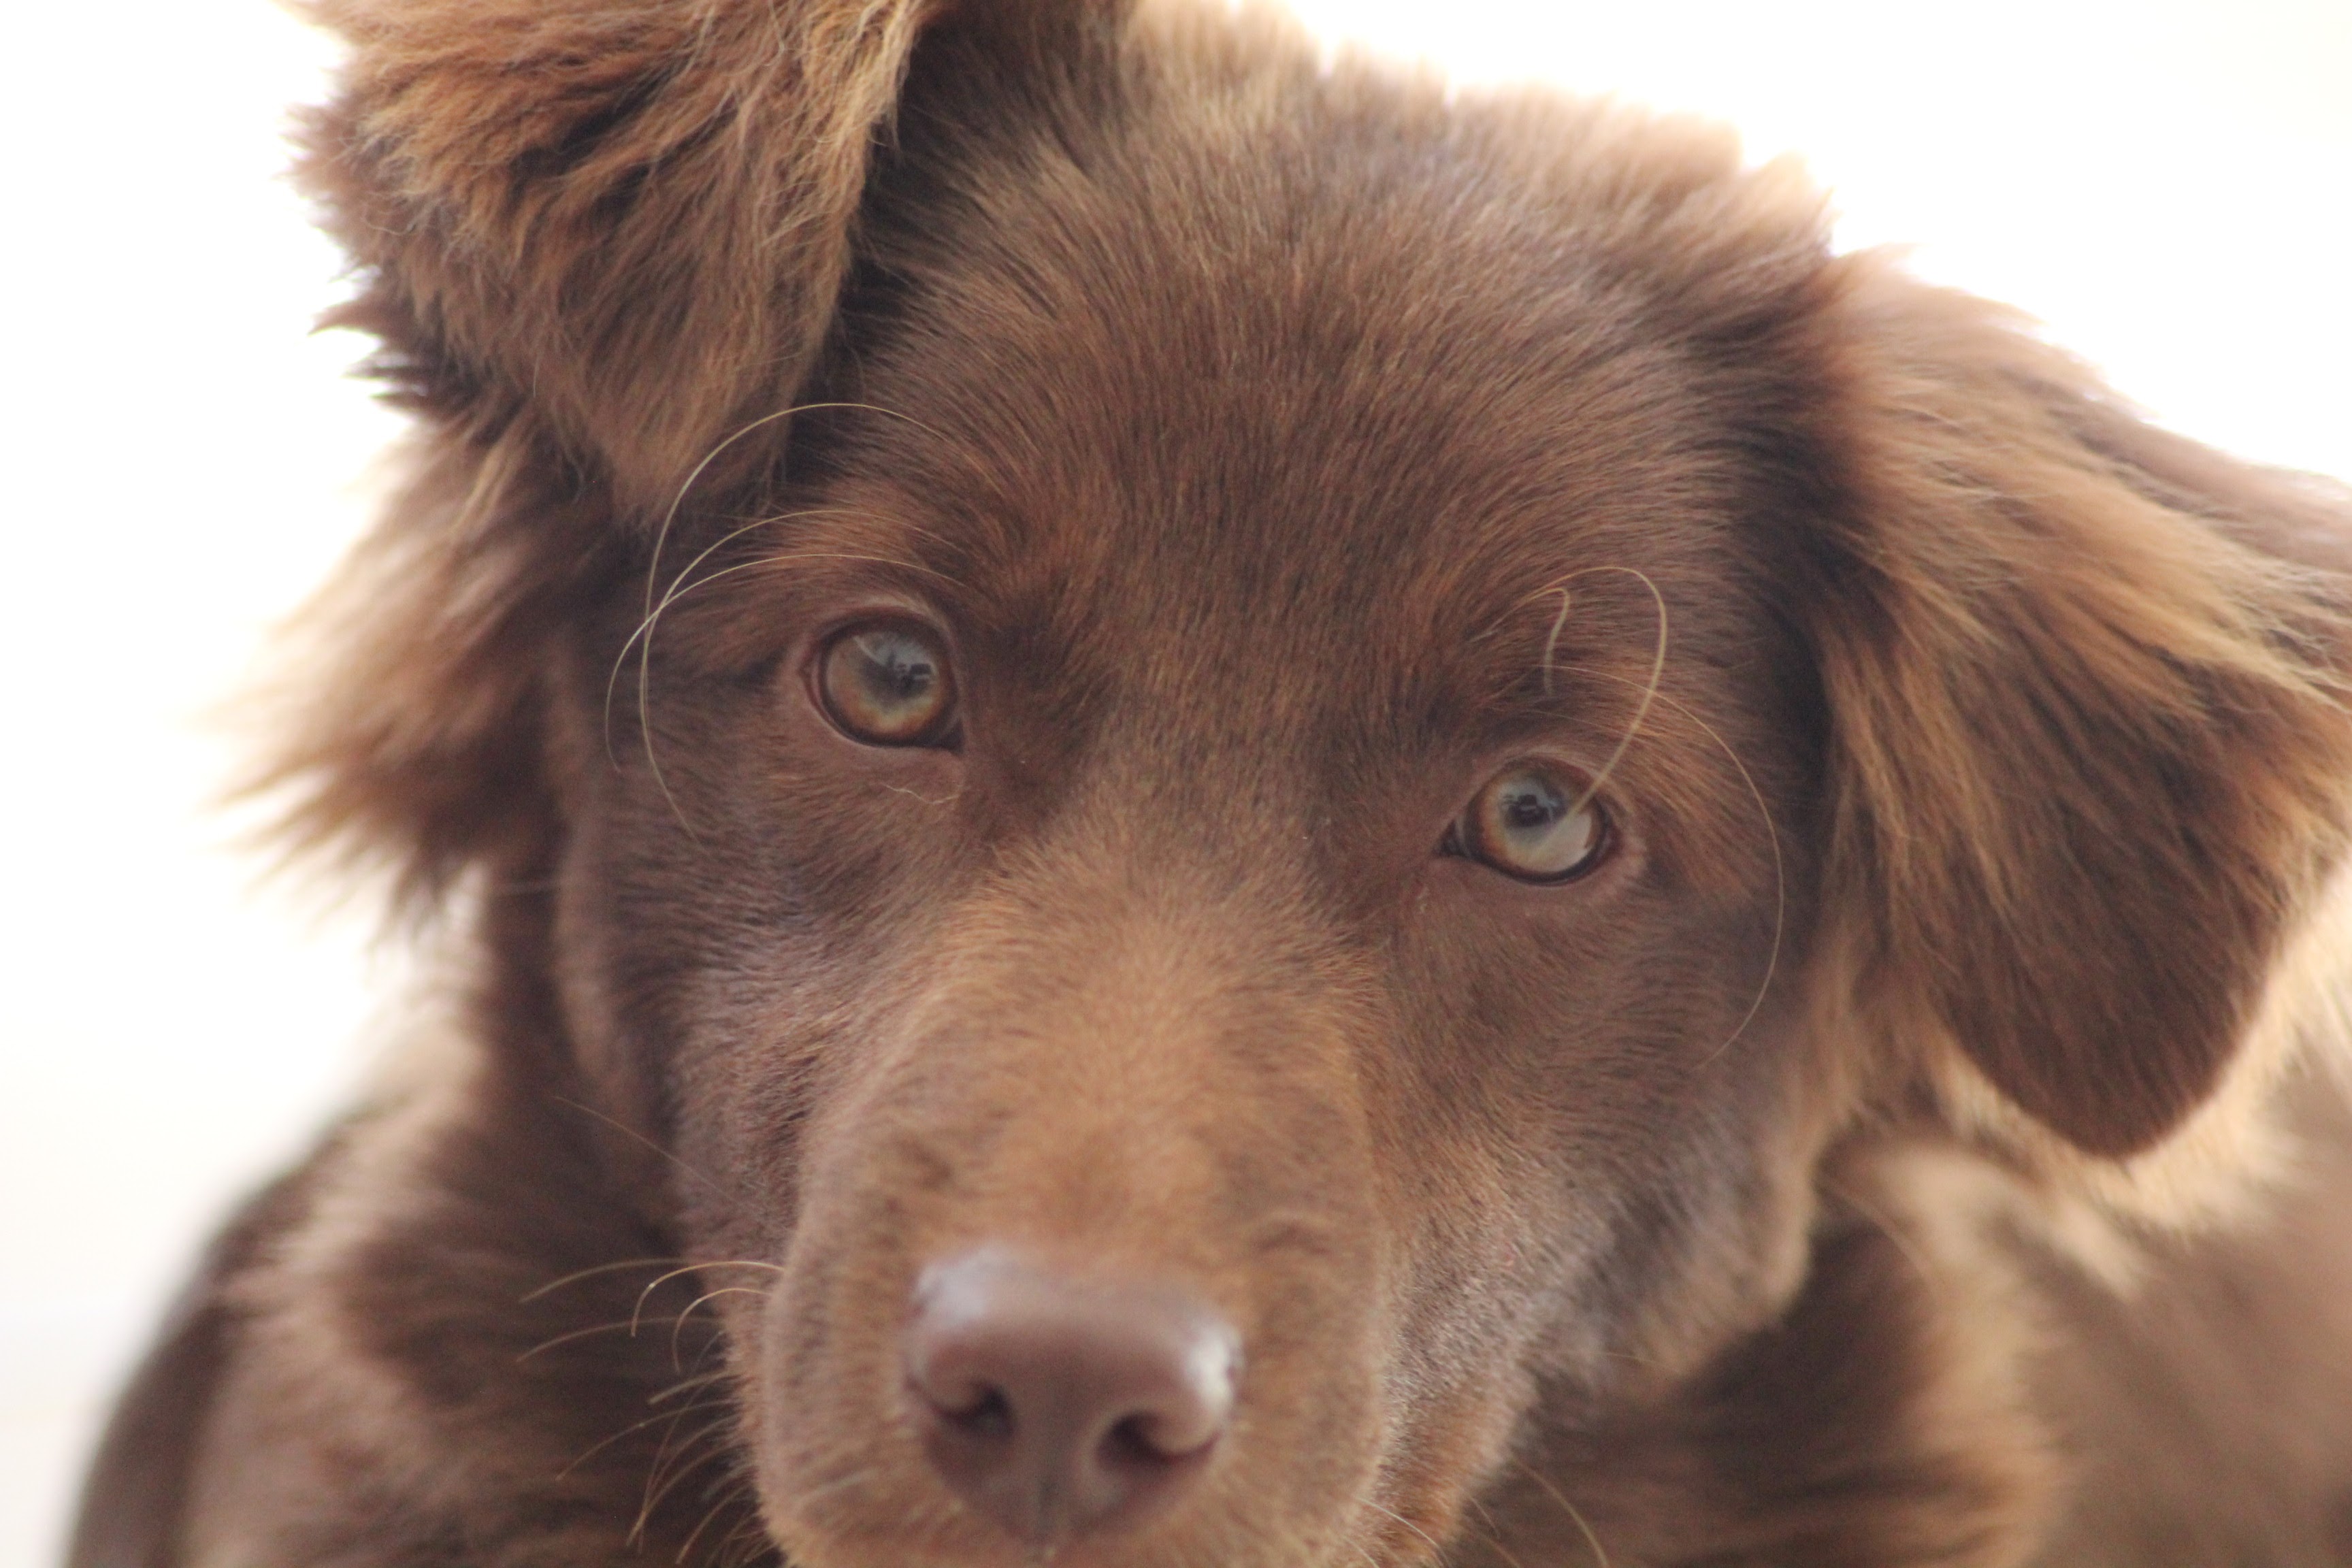
dog, collie, animal, cute, dog breed, dog like mammal, nose, dog breed group, snout, puppy, whiskers, companion dog, nova scotia duck tolling retriever, ear, sporting group, fur